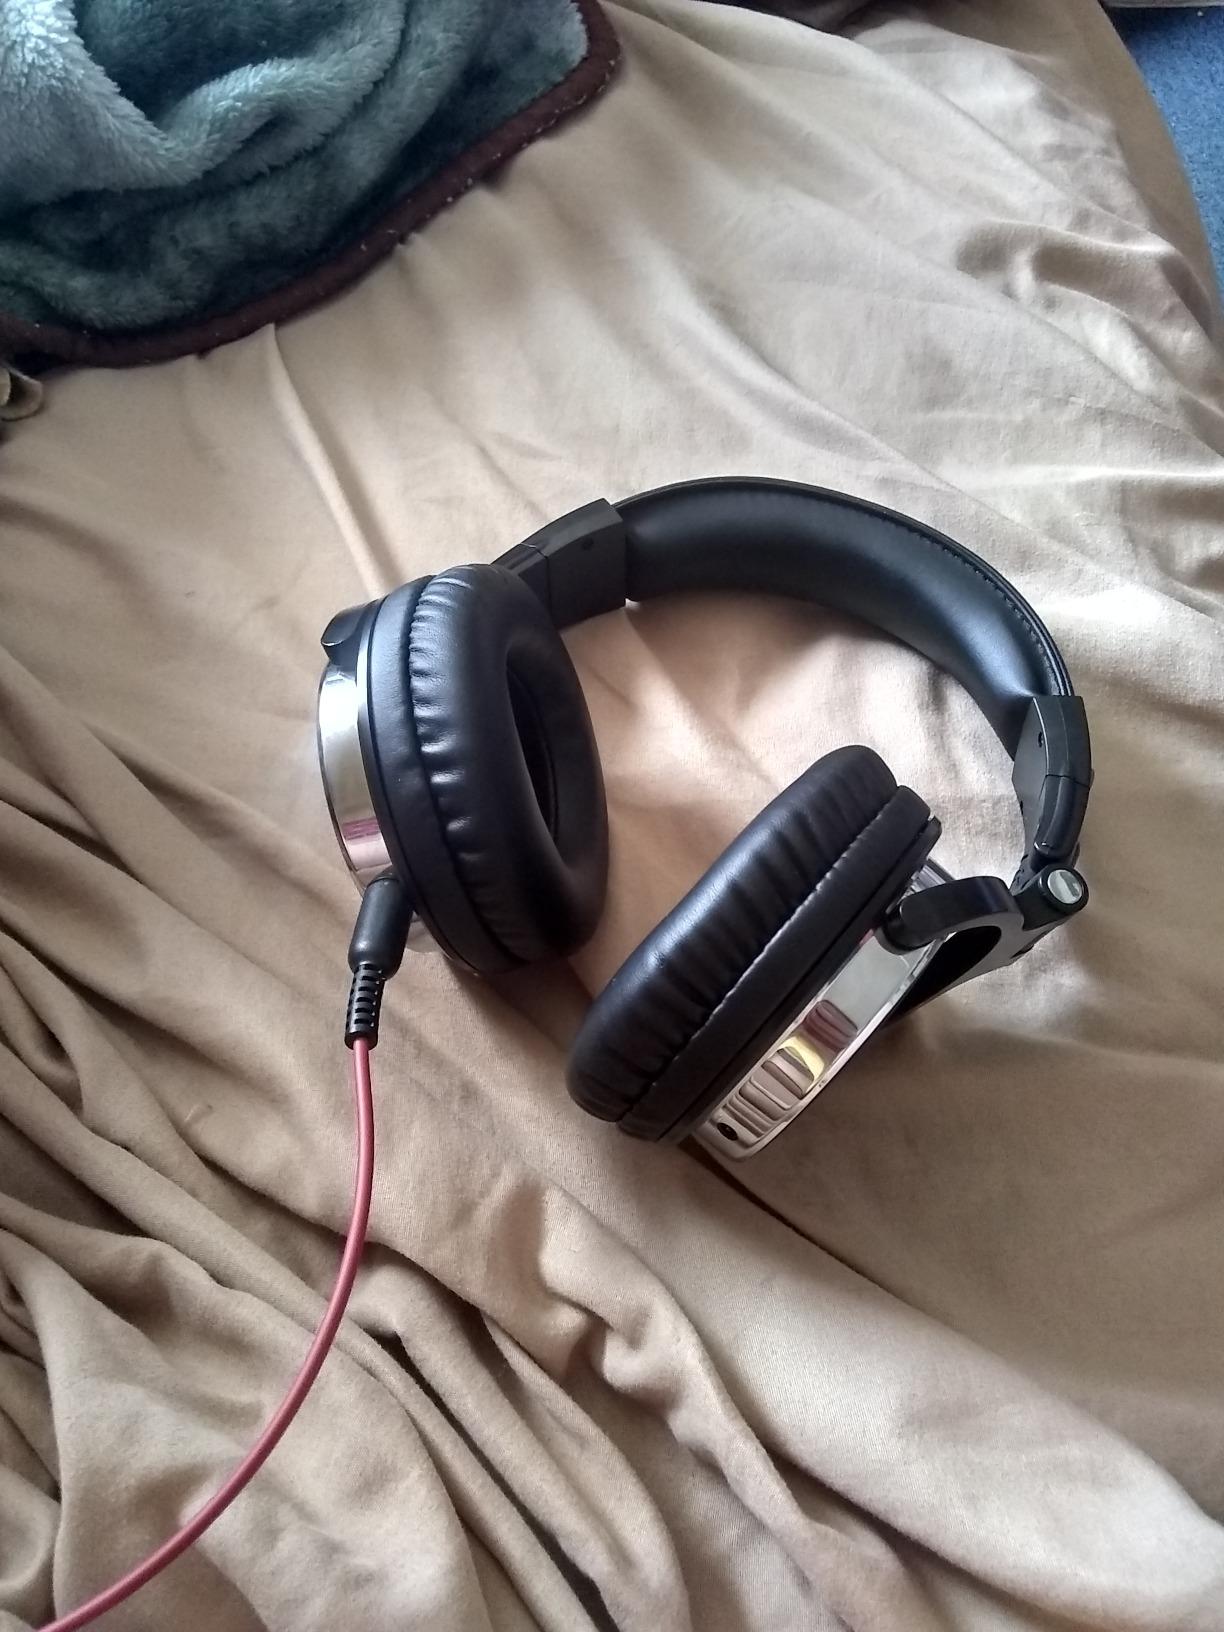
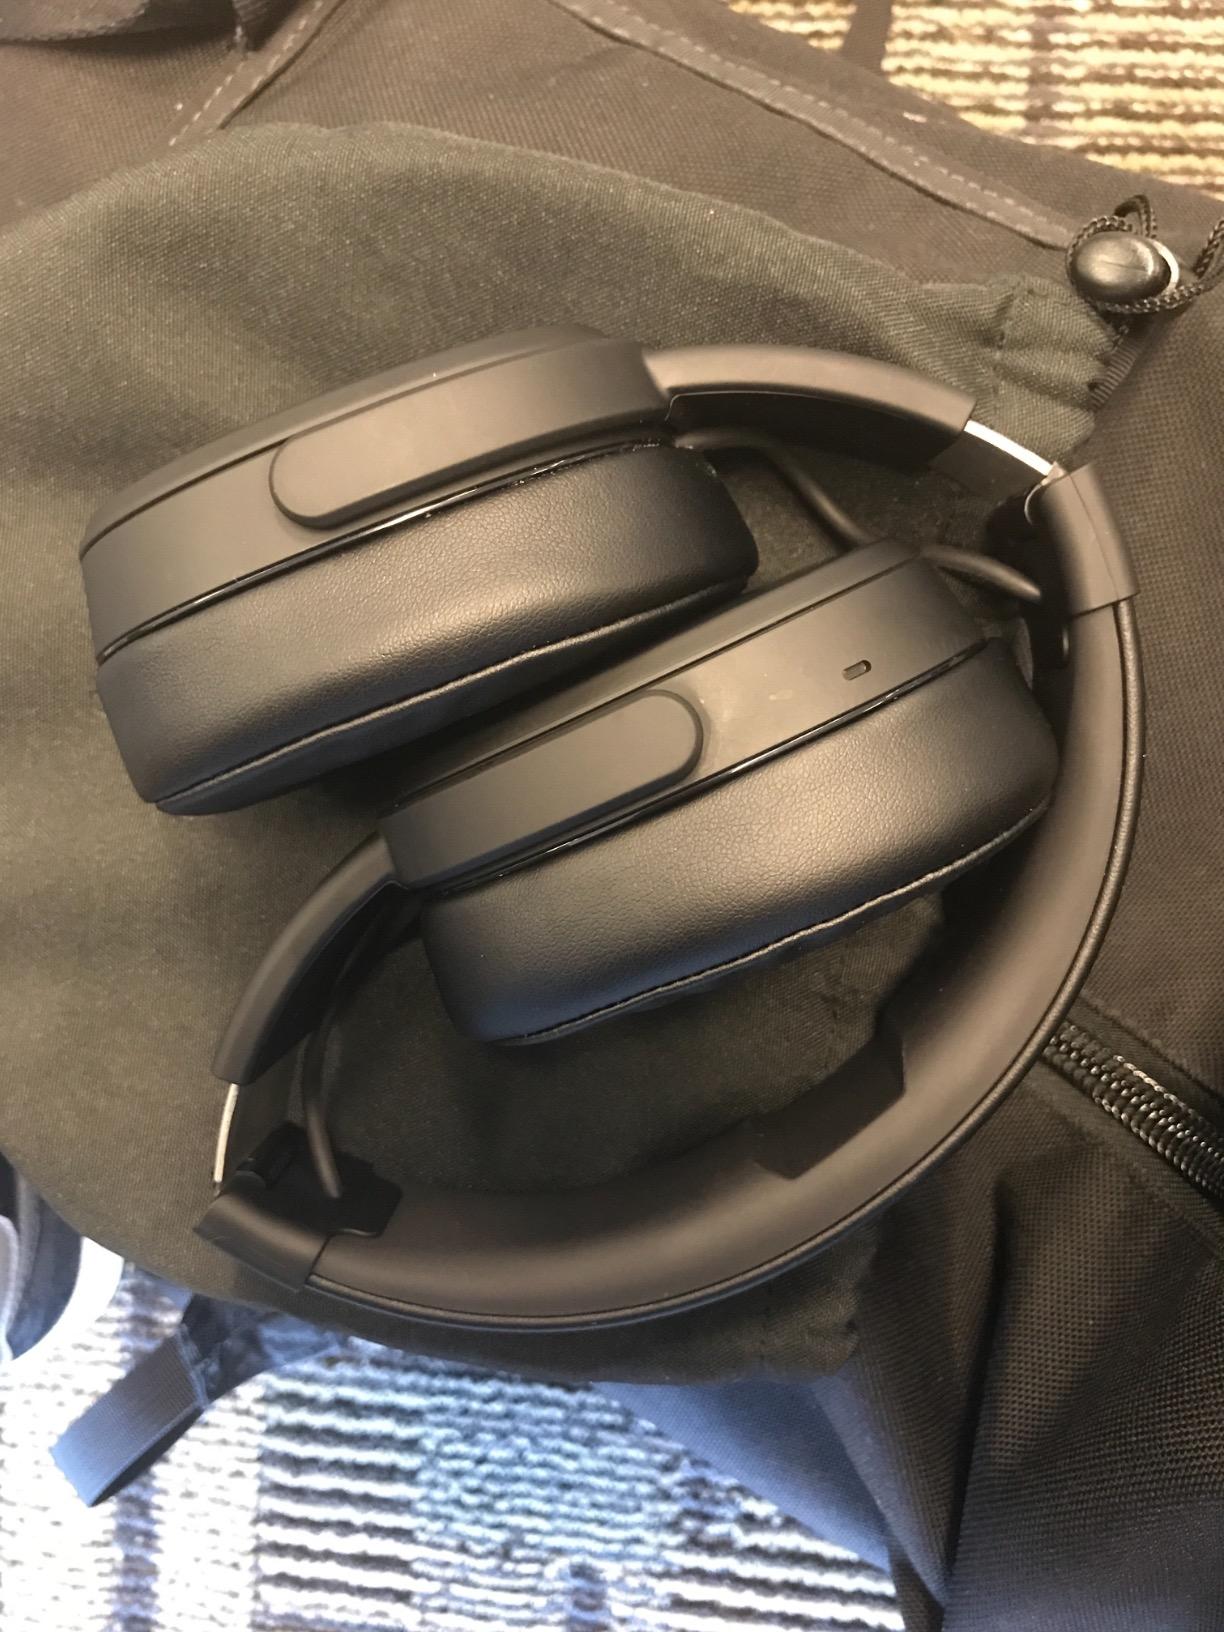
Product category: headphones
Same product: no